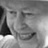
Emotion: happy